Eleanor of Castile (1307–1359)

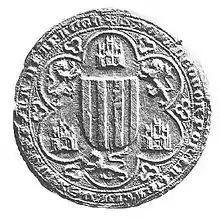
Seal of Queen Eleanor, ca. 1330.

Eleanor of Castile (1307–1359) was Queen of Aragon as the wife of King Alfonso IV from 1329 until 1336.